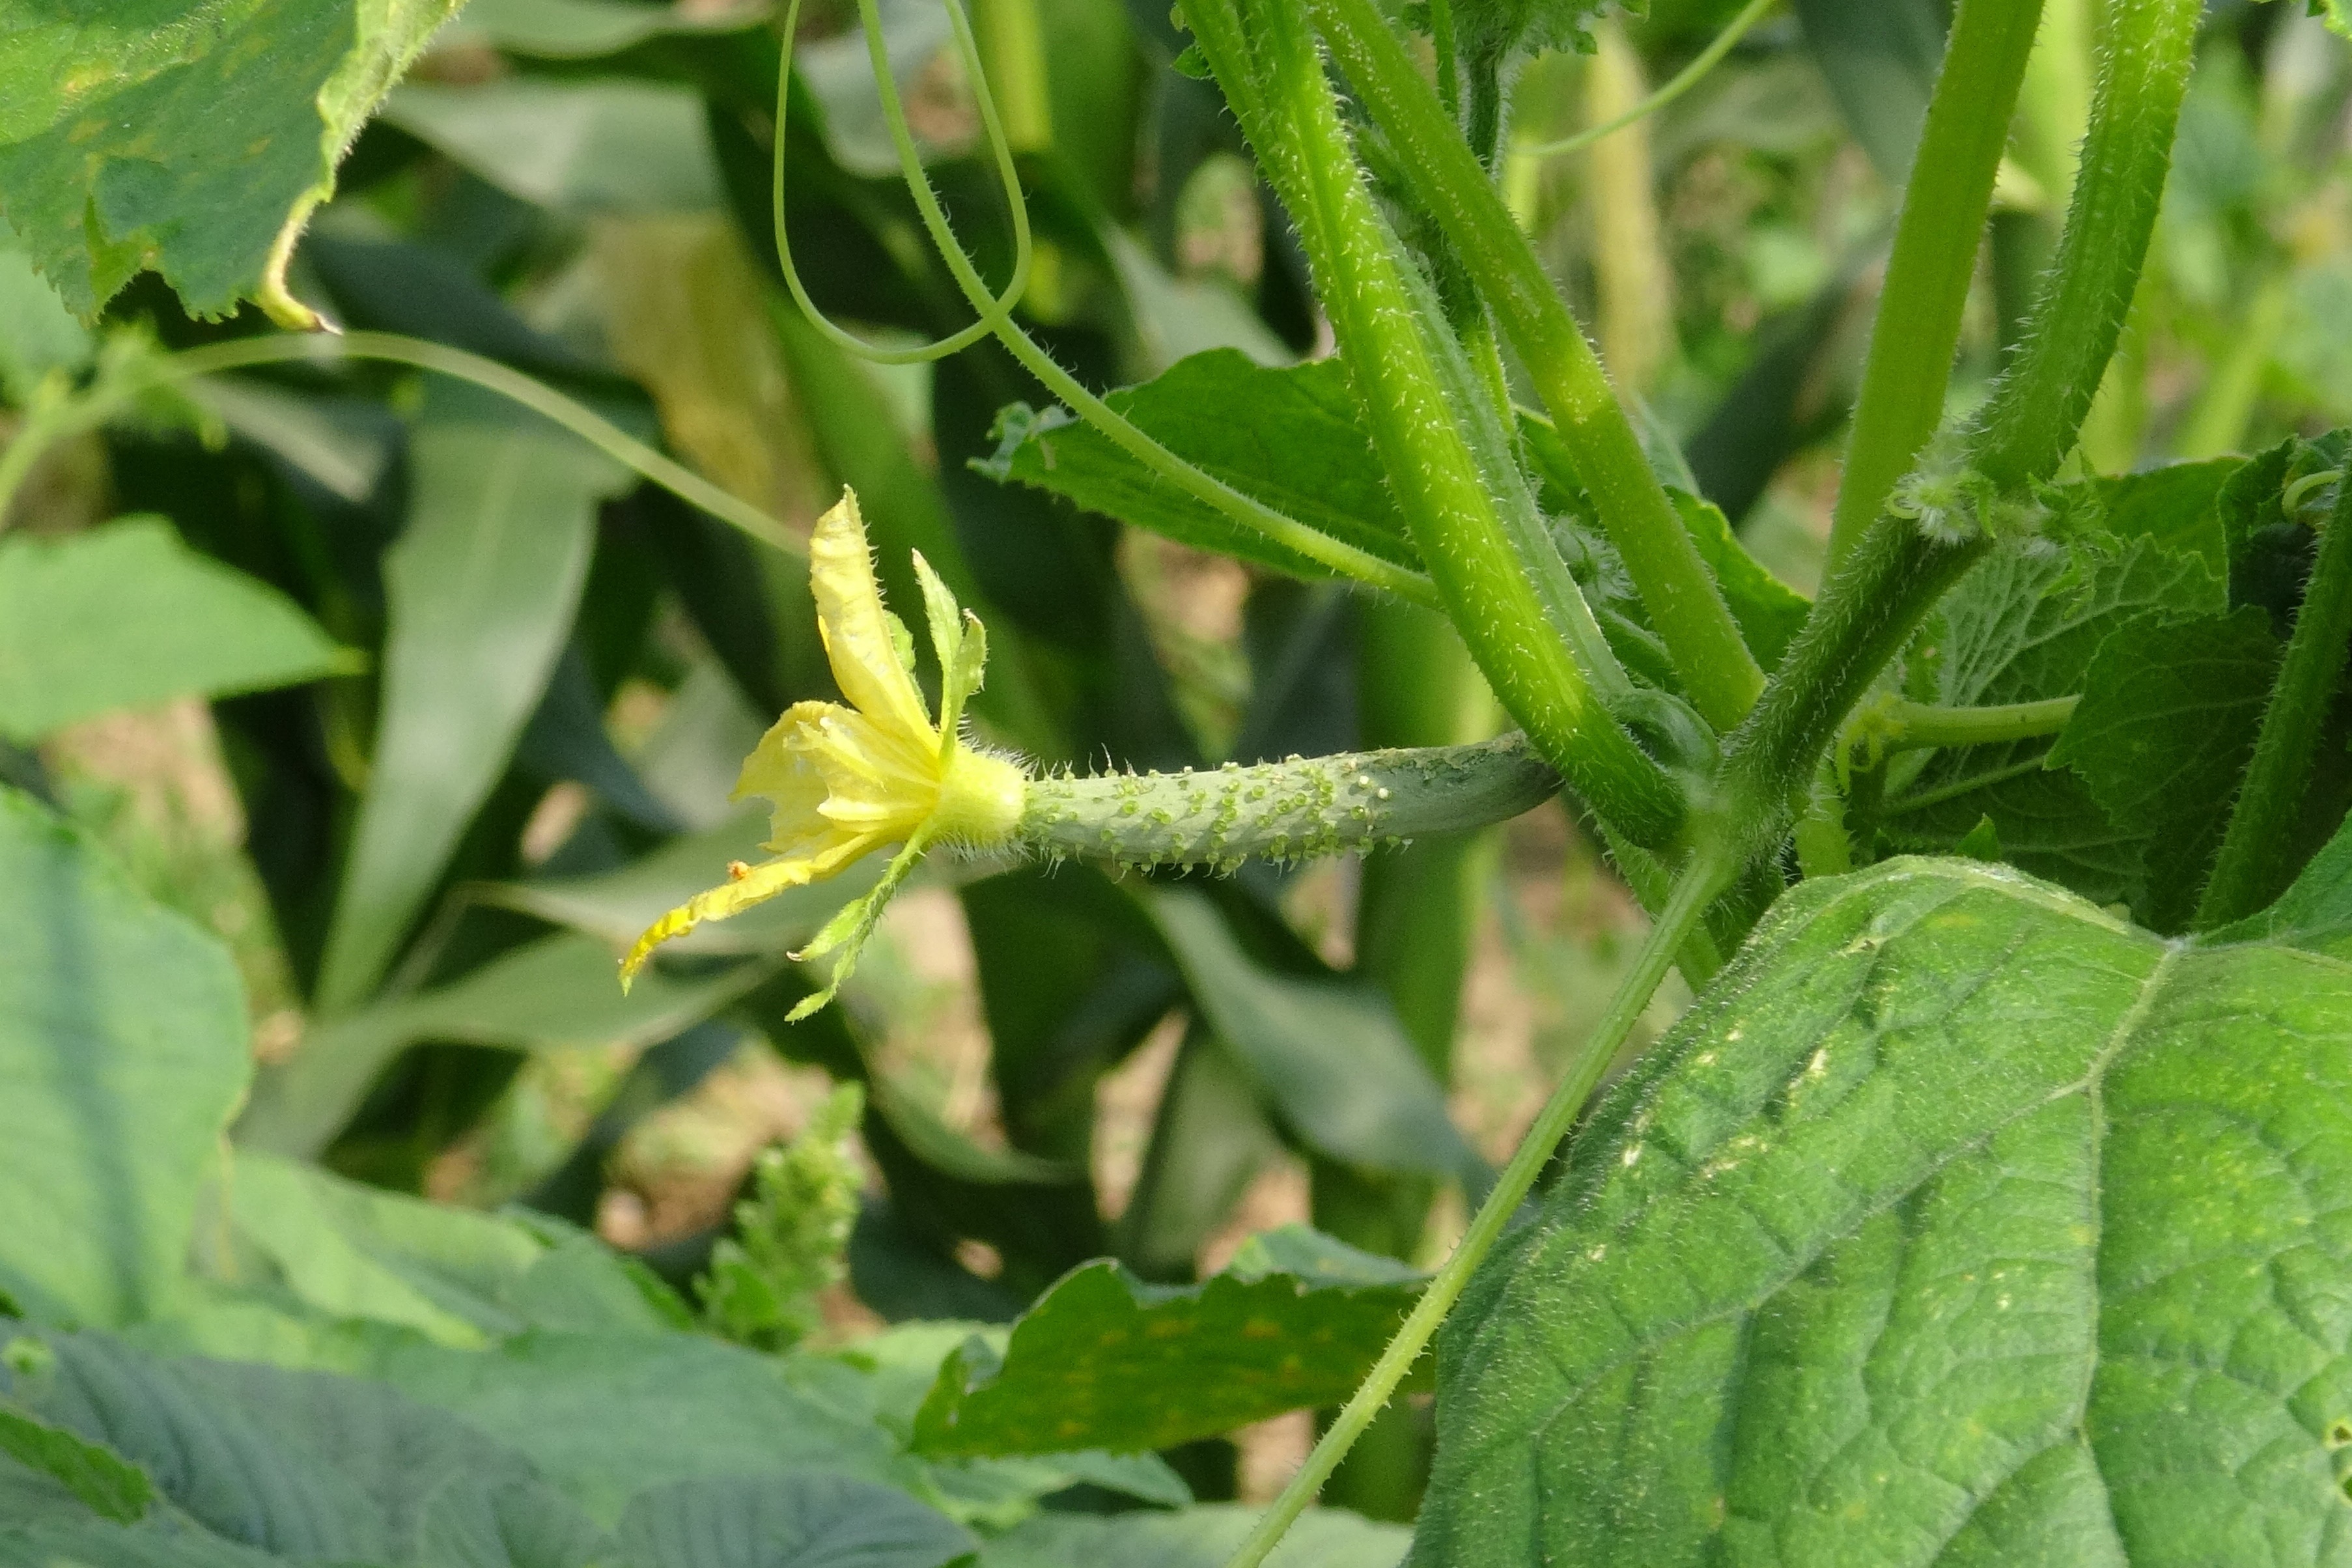
plant, farm, flower, food, herb, produce, vegetable, fresh, agriculture, garden, cucumber, organic, flowering plant, annual plant, land plant